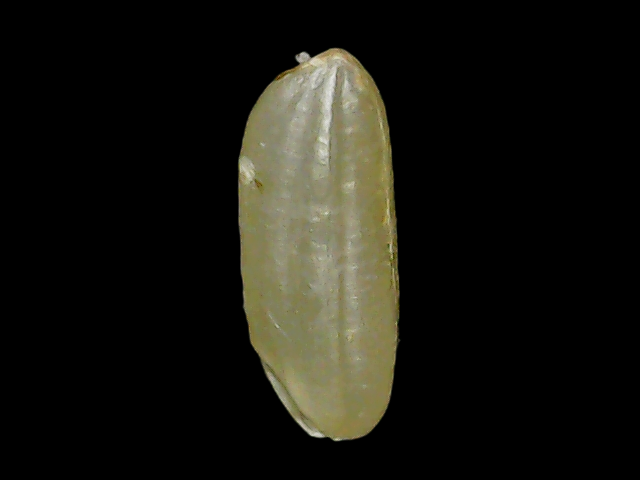
Rice variety: Binadhan11